The Dead (band)

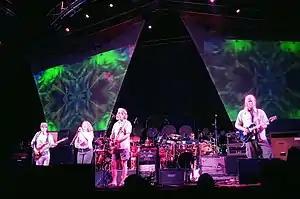
The Dead performing on June 17, 2003

The Dead was an American rock band composed of some of the former members of the Grateful Dead along with other musicians that were involved in some capacity with the "Dead Ethos". Throughout "The Dead's" career they had a revolving list of members leaving and joining the band including the former members of the Grateful Dead.